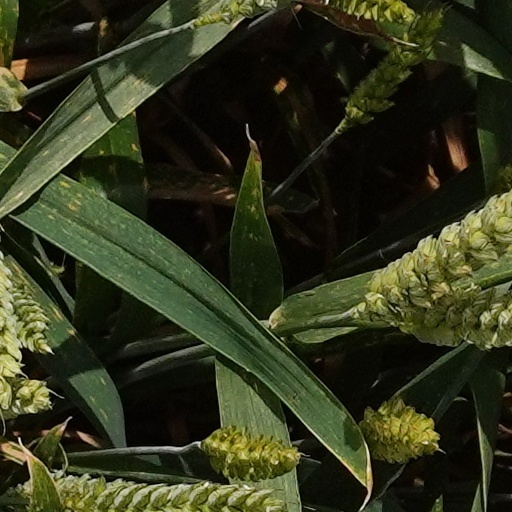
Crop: wheat